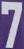
Number: 7